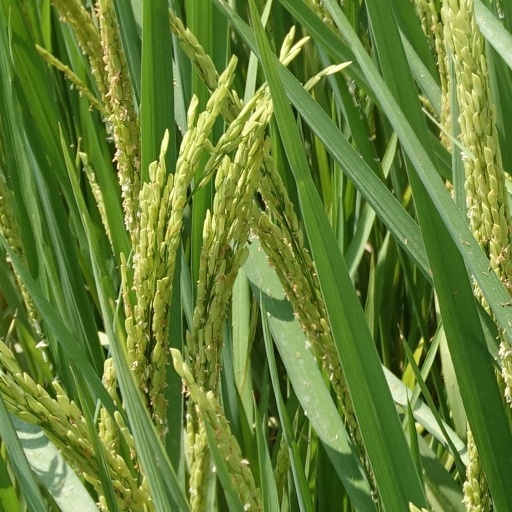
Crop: rice